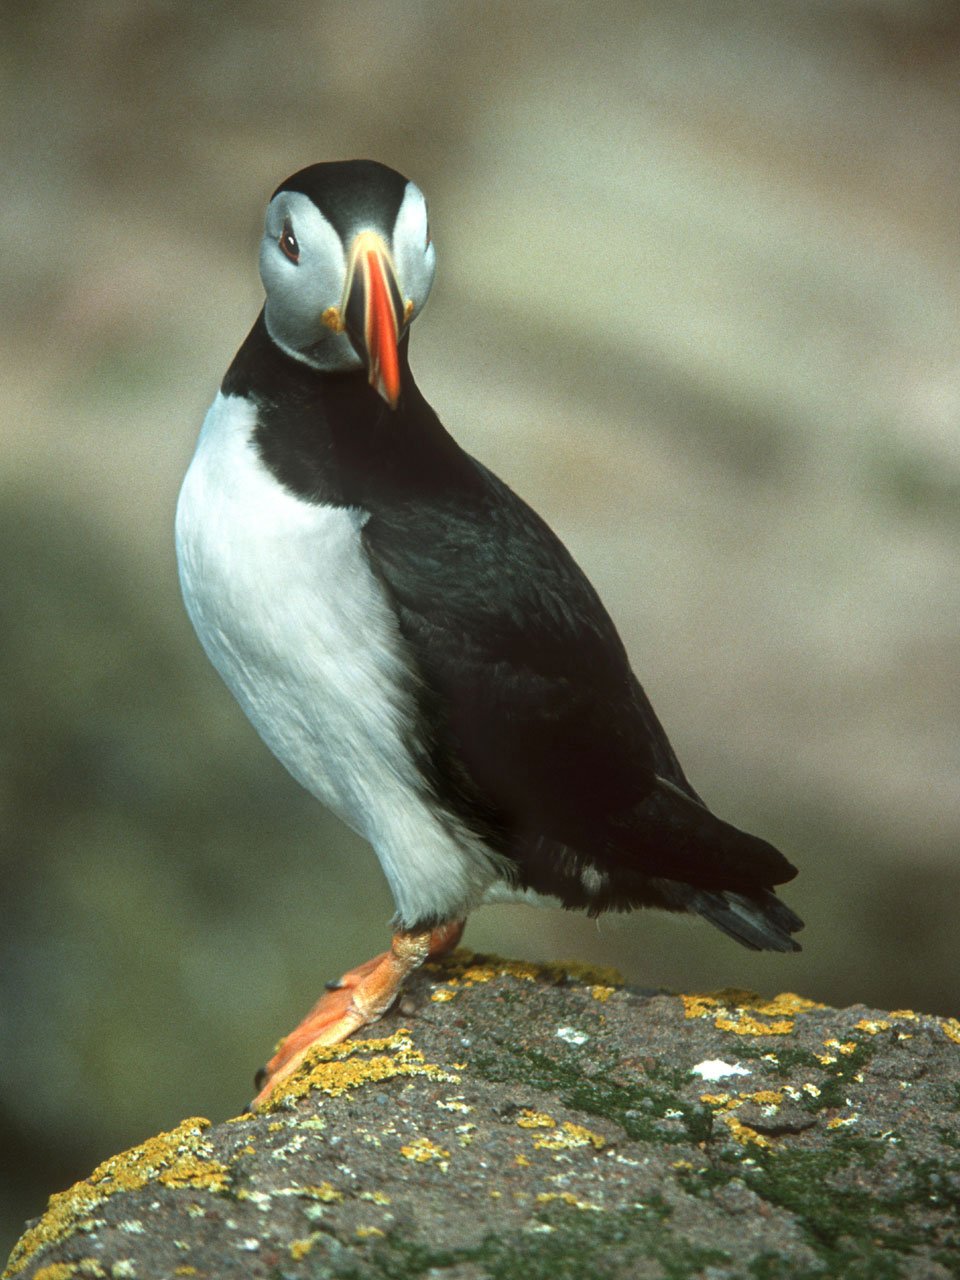
rock, bird, seabird, cliff, wildlife, beak, avian, fauna, puffin, close up, vertebrate, atlantic, perched, charadriiformes, fratercula arctica